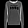
Label: Pullover